Patty Loveless

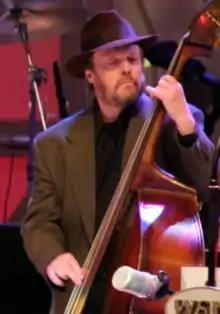
Emory Gordy Jr. playing an upright bass

Loveless's first marriage was to Terry Lovelace, drummer for the Wilburn Brothers, in 1973. After marrying him, she altered the spelling of her surname to Loveless. According to the "Virgin Encyclopedia of Country Music", this change came about because she thought it would help to keep her from being mistaken for pornographic actress Linda Lovelace. Loveless previously confirmed as such in a 1990 interview with the "Richmond Times-Dispatch". She divorced Terry Lovelace in 1986. Her second marriage was to Emory Gordy Jr. in February 1989. Gordy has served as bassist and producer on nearly all of Loveless's albums. Gordy had previously played bass in Emmylou Harris's touring band the Hot Band, and has also produced albums by the Bellamy Brothers, Earl Thomas Conley, and Alabama, among others. Loveless told "The Los Angeles Times" in 1995 that their relationship inspired the title track of "When Fallen Angels Fly", as both of them had been in prior relationships and were uncertain if they would successfully develop another until they met each other. Loveless's brother Roger, who played several key roles in her early career, died at age 72 in June 2022.